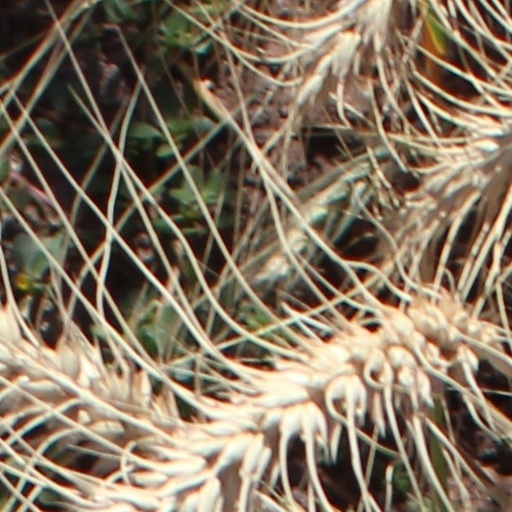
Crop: wheat